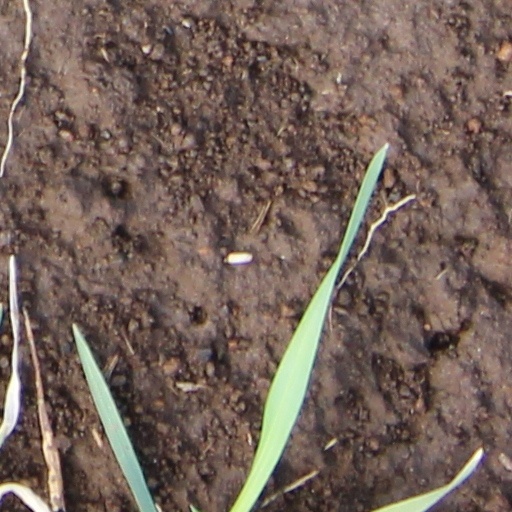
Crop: wheat